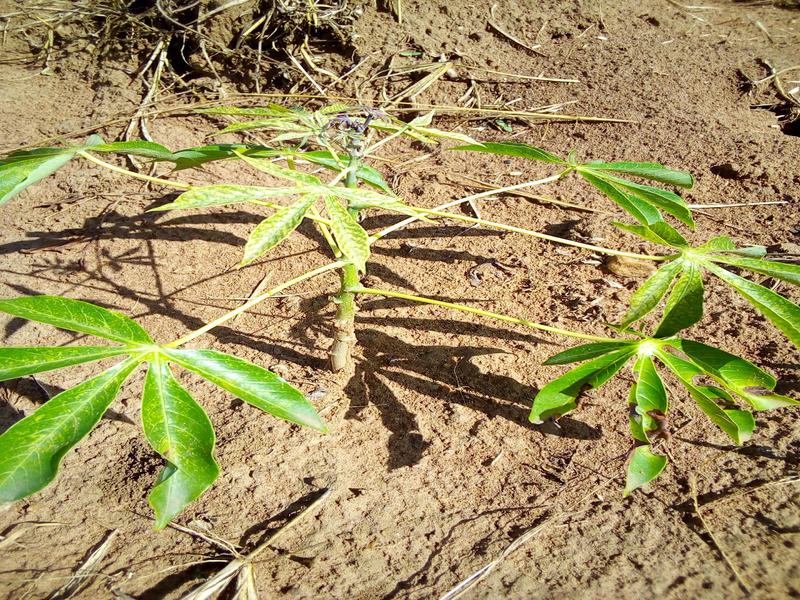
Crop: cassava
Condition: green_mottle